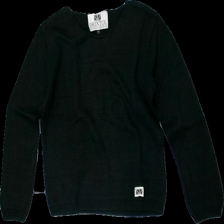
View: front
Type: Sweater
Category: Ladies
Brand: Not in the list
Brand text on label: brixtol
Colors: Black
Material: 100% cotton
Cut: Regular
Size: M
Season: All
Damage location: middle right
Damage 2 location: top center
Price range: <50
Recommended usage: Reuse
Description: svart stickad tröja, någon lös tråd